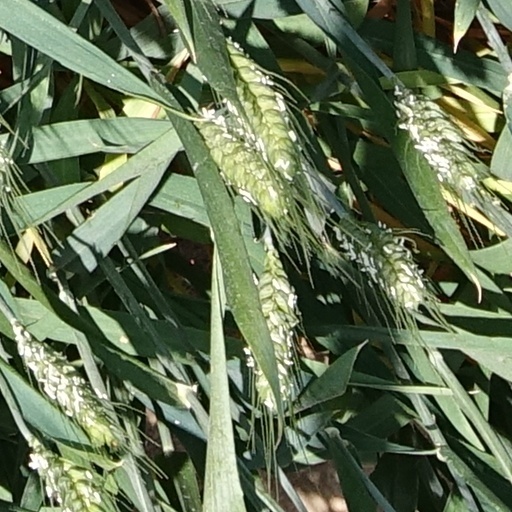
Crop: wheat